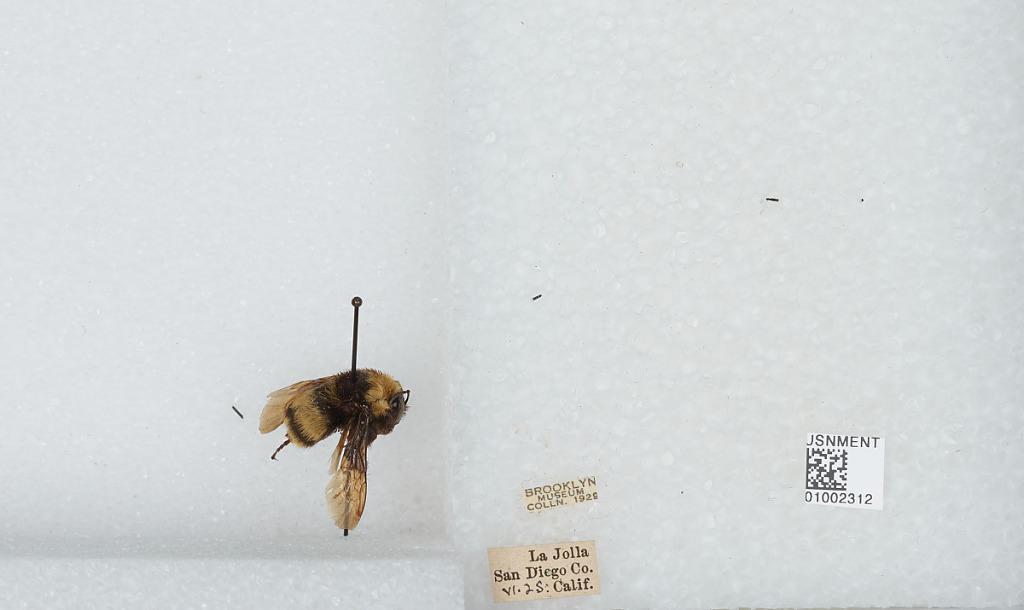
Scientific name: Bombus (Crotchiibombus) crotchii Cresson
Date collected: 1925-6-1
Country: United States
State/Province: California
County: San Diego
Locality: La Jolla
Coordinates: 32.84, -117.277